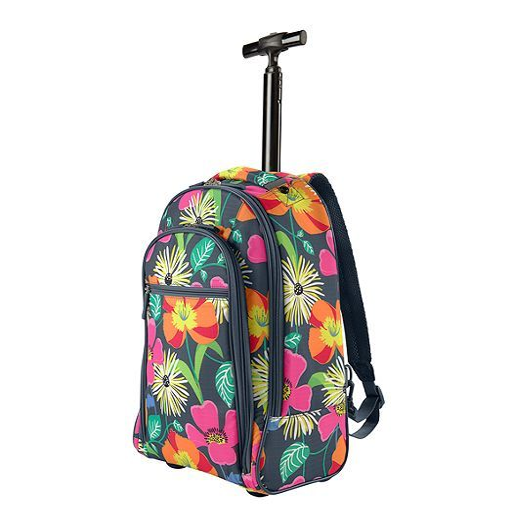
happy travel with this bloom rolling backpack .